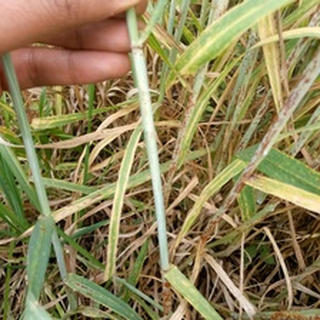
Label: wheat_black_rust